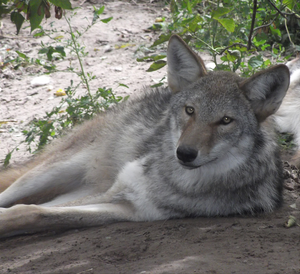
Le Coyote, du nahuatl coyotl est une espèce de canidés du genre Canis originaire d'Amérique du Nord. Il est plus petit que son parent proche, le loup gris, et légèrement plus petit que le loup de l'Est et le loup rouge, qui lui sont étroitement apparentés. Il occupe pratiquement la même niche écologique que le chacal doré en Eurasie, ce qui lui vaut d'être parfois appelé « chacal américain » par les zoologistes, mais il est plus gros et plus prédateur.